Ahmad Yakob

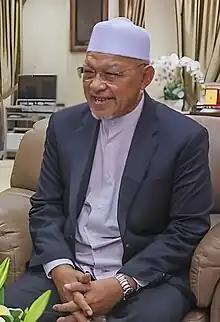
Ahmad in 2022

Ahmad bin Yakob (born 1 February 1950) is a Malaysian politician and teacher who has served as Member of the Kelantan State Legislative Assembly (MLA) for Pasir Pekan since April 1995. He served as the Menteri Besar of Kelantan from May 2013 to August 2023. He is a member, Deputy Spiritual Leader and State Commissioner of Kelantan of the Malaysian Islamic Party (PAS), a component party of the Perikatan Nasional (PN) coalition.